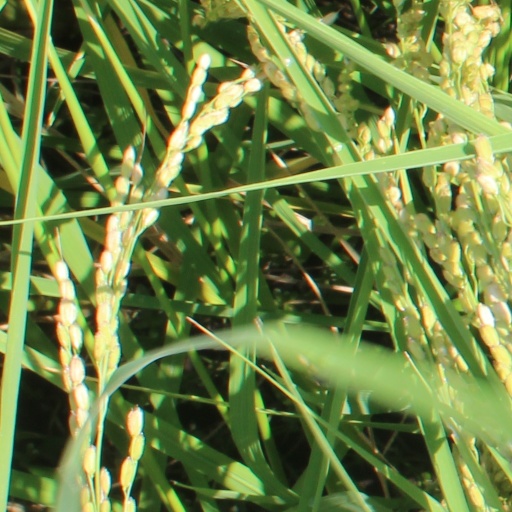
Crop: rice